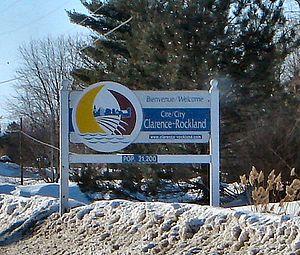
Clarence-Rockland est une municipalité à statut bilingue de l'Est de l'Ontario, dans les comtés unis de Prescott et Russell, sur la rive droite de la rivière des Outaouais, près de la frontière avec le Québec. Elle a été créée en 2001 lors de la fusion de plusieurs municipalités avoisinantes.